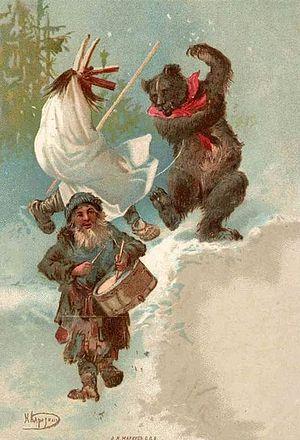
Les traditions et superstitions russes incluent les coutumes russes qui suivent le quotidien de la société russe grâce à certains codes moraux comme l'étiquette. Certaines coutumes dépendent de divers facteurs comme l'âge et la région. On a pu dire que « la Russie compte 140 millions de superstitieux ».